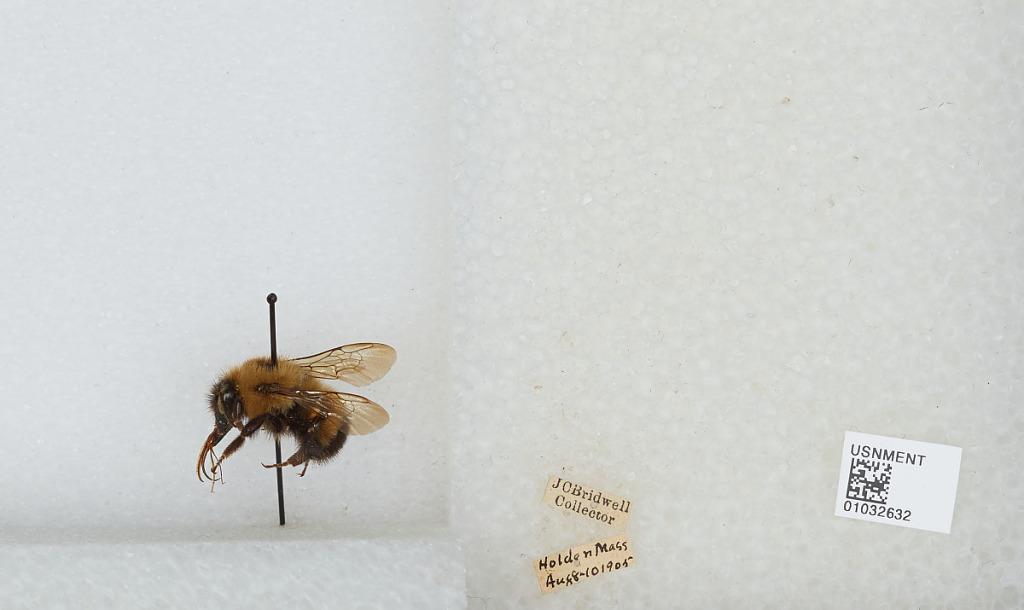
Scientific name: Bombus (Pyrobombus) vagans vagans Smith
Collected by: J. Bridwell
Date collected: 1905-8-8
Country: United States
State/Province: Massachusetts
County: Worcester
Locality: Holden
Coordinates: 42.3517, -71.8633